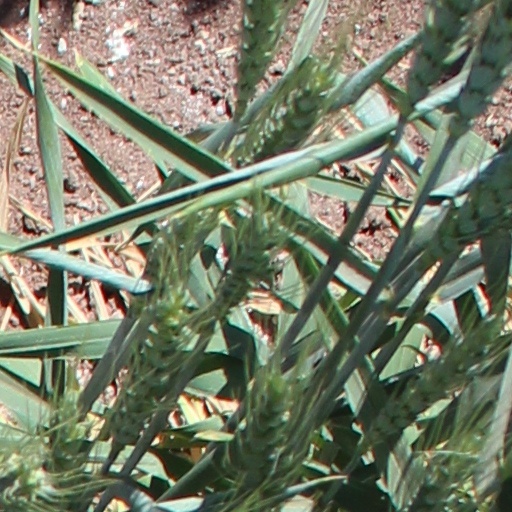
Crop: wheat